North Eastern Regional Institute of Science and Technology

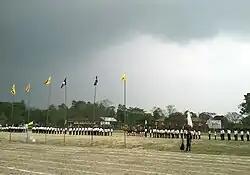
Synergy 2012

A student or an alumnus of NERIST is known as a "NERISTian". The Recreational and Creative Activities Forum (RACAF) organises "Sonabyss" - a four-day annual cultural fest around October. "Synergy" is the annual athletic meet held in January or February when track and field athletic events are held. Football and cricket are the two most popular sports among the "NERISTians".